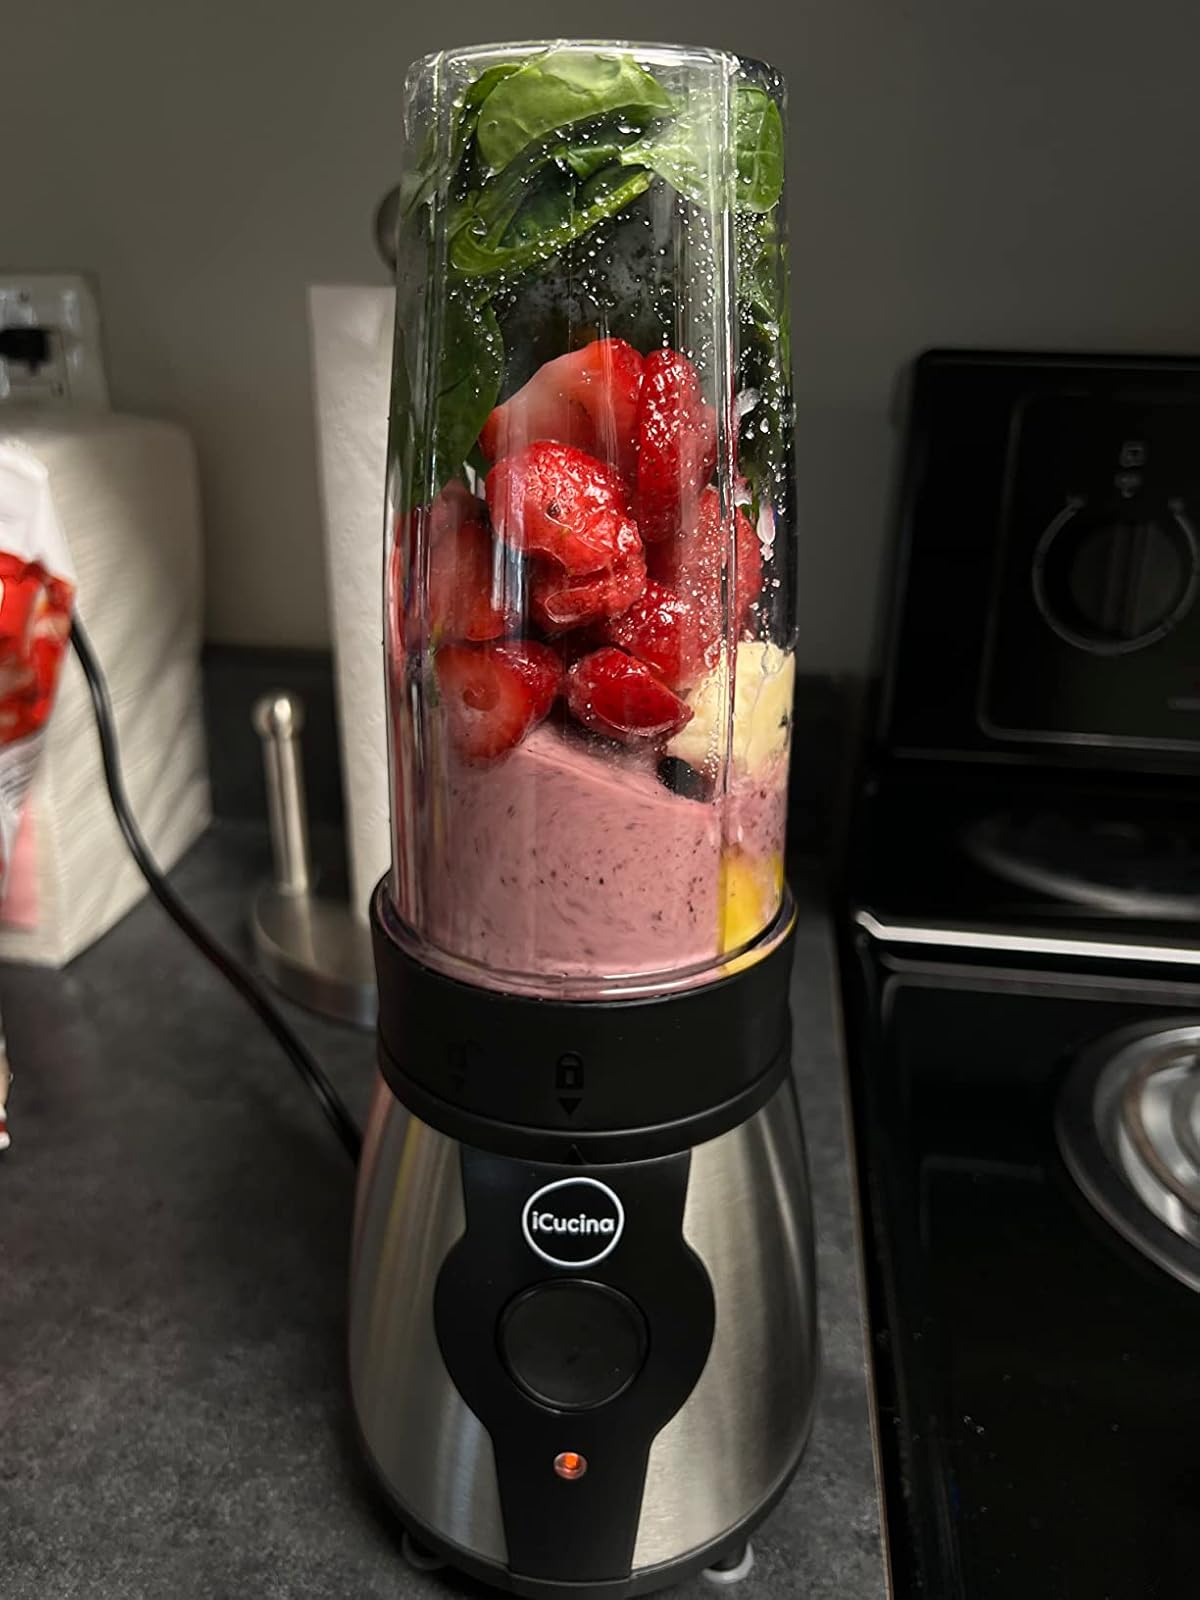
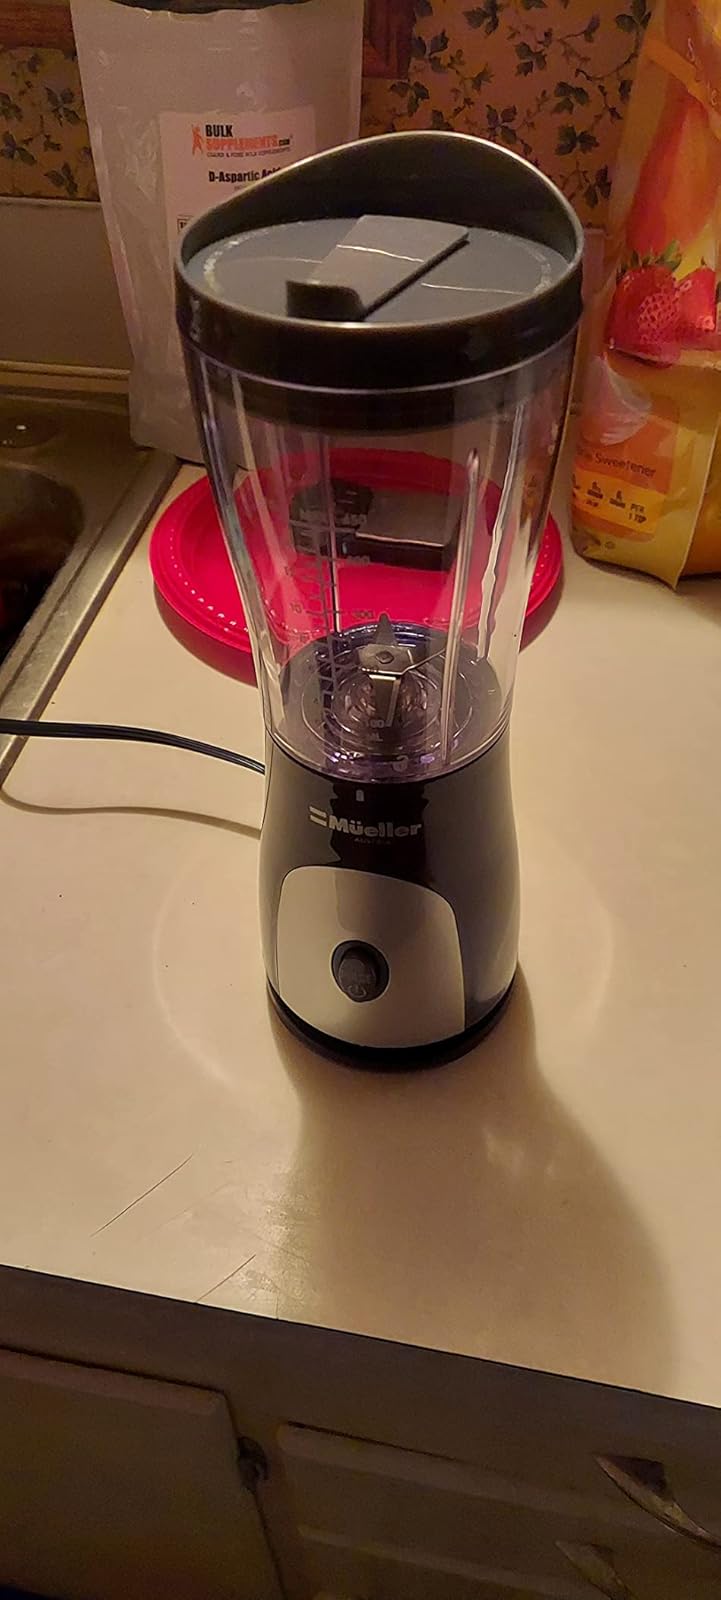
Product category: items_blender
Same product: no